Vachhavad

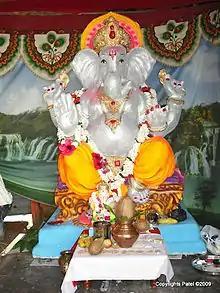
Ganesh puja 2009

In Vachhavad people enjoy festivals such as kite flying, holi, dhuldeti, diwali, new year, vagh baras and Ganesh puja Festival etc.